Oaxaca en la historia y en el mito

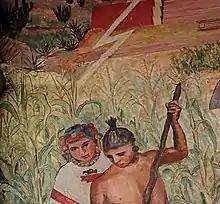
Lightning sends energy to corn

The mural covers of wall space with some 100 images of objects, people and events, making a semi-circle around a large internal stairwell.